Murder of Claire Tiltman

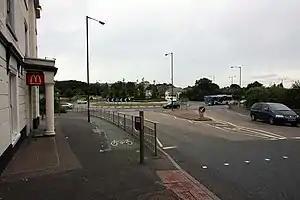
Whilst in prison, Ash-Smith told another inmate that he had attacked a girl who he had seen crossing the road on a zebra crossing. This was crucial in helping convict him, as Tiltman had crossed the road at this crossing before Ash-Smith stabbed her, whilst there were no crossings near to the sites of his other attacks.

On 18 January 1993, 16‑year‑old Claire Tiltman, an only child and pupil at Dartford Grammar School for Girls, was brutally stabbed in a small alley off London Road, Greenhithe, Kent. She had left home (Woodward Terrace, Stone) around 6:00 pm to walk to a friend’s house and was attacked roughly 30 minutes later in the dark alleyway. Claire suffered nine stab wounds and collapsed on the pavement; by the time help arrived she had bled to death. The pathologist recorded that she was attacked from behind (wearing her zipped-up jacket) and that her death was due to multiple stab wounds. The killing was motiveless and savage, shocking the local community. Kent Police launched a major inquiry (Operation Artist), searched the area, issued public appeals (including a £1,000 reward) and took over 1,500 statements, but no suspect was charged at the time.